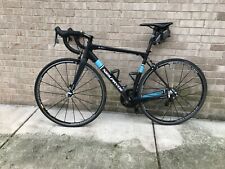
Vehicle type: Bikes